Kunpan Cultural School

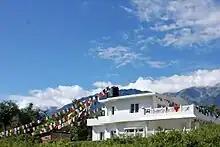
The Kunpan Cultural School building in Dharamshala

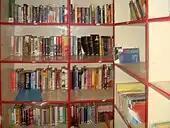
the small library of the school

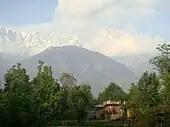
the Himalayans as seen from the school's location

The Kunpan Cultural School, provided by the Swiss-Tibetan foundation ES Tibet, is located in Dharamshala in the Indian state of Himachal Pradesh.